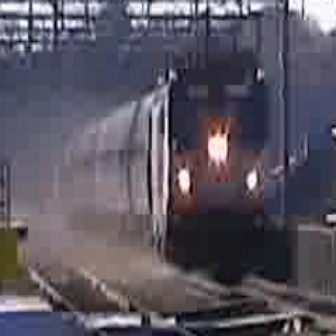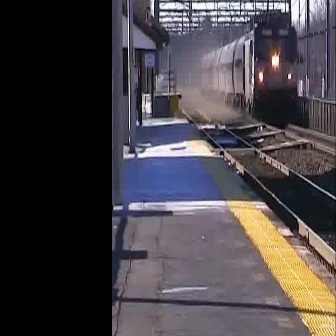
  Please identify the target specified by the bounding box [57,53,271,268] in the first image and locate it in the second image. Return the coordinates in [x_min,y_min,x_max,y_max] format.
Answer: [197,12,298,112]